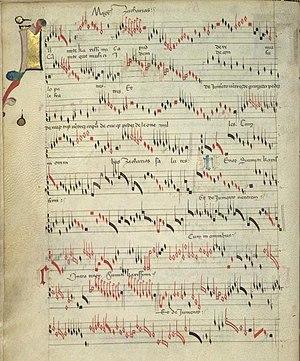
Modena BE α. 5,25
Polyphonic Music of the Fourteenth Century est un ouvrage constitué de 24 volumes, paru entre 1956 et 1991 aux Éditions de l'Oiseau-Lyre, qui présente en notation moderne le répertoire complet de la musique polyphonique du XIVᵉ siècle, soit plus de 2 000 pièces.